Mikko Hauhia

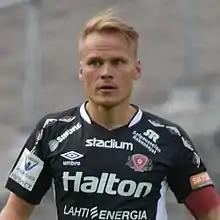
Hauhia with FC Lahti in 2017

Mikko Hauhia (born 3 September 1984) is a Finnish former professional footballer. During his career, he made 416 appearances in Veikkausliiga, making him the second most capped player in the Finnish top-tier, behind Toni Huttunen. Hauhia won two Finnish championship titles and one Finnish Cup title with HJK, and additionally won the Finnish League Cup twice with his hometown club FC Lahti, and also captained the FC Lahti team. He had a short stint in Denmark with AB in 2010.